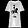
Label: Dress